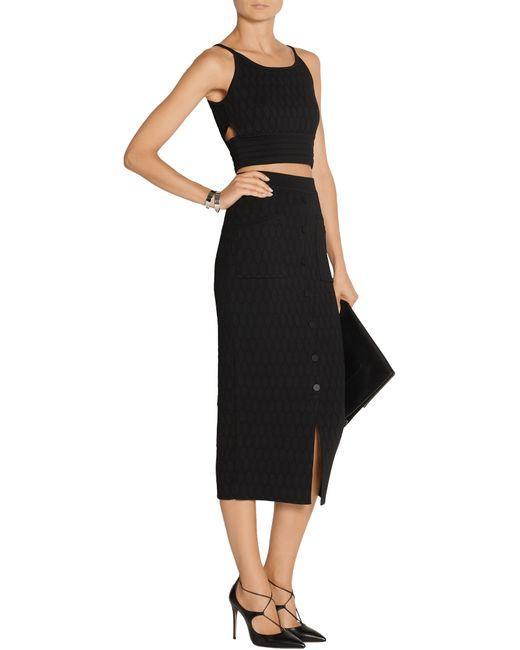
Slim Fit Top mit Rundhalsausschnitt und Rock für Damen